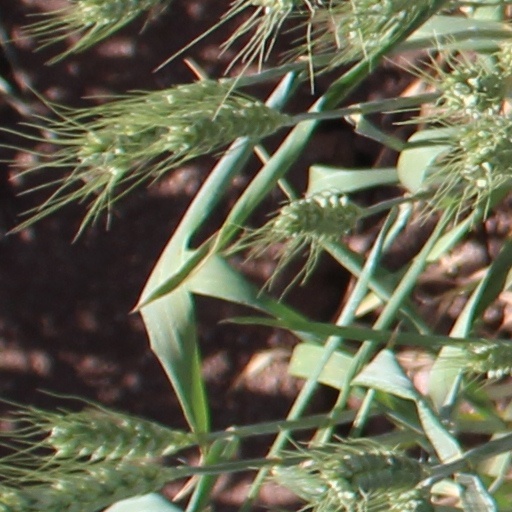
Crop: wheat